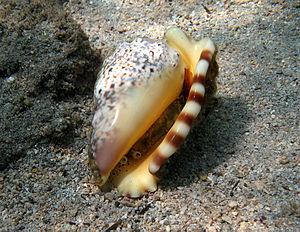
Le gastéropode Strombus lentiginosus à la Réunion.
L'île de La Réunion est un département d'outre-mer français situé dans le sud-ouest de l'océan Indien.
Lentigo est un genre de mollusques gastéropodes de la famille des Strombidae.
Lentigo lentiginosus est un mollusque gastéropode de la famille des Strombidae.
Les Strombidae sont une famille de mollusques gastéropodes de l'ordre des Littorinimorpha. Les espèces de cette famille sont généralement appelées, selon les espèces, « strombes », « conques » ou « lambis ».